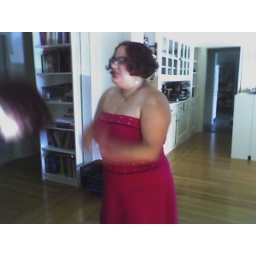
gina in amazing pink dress